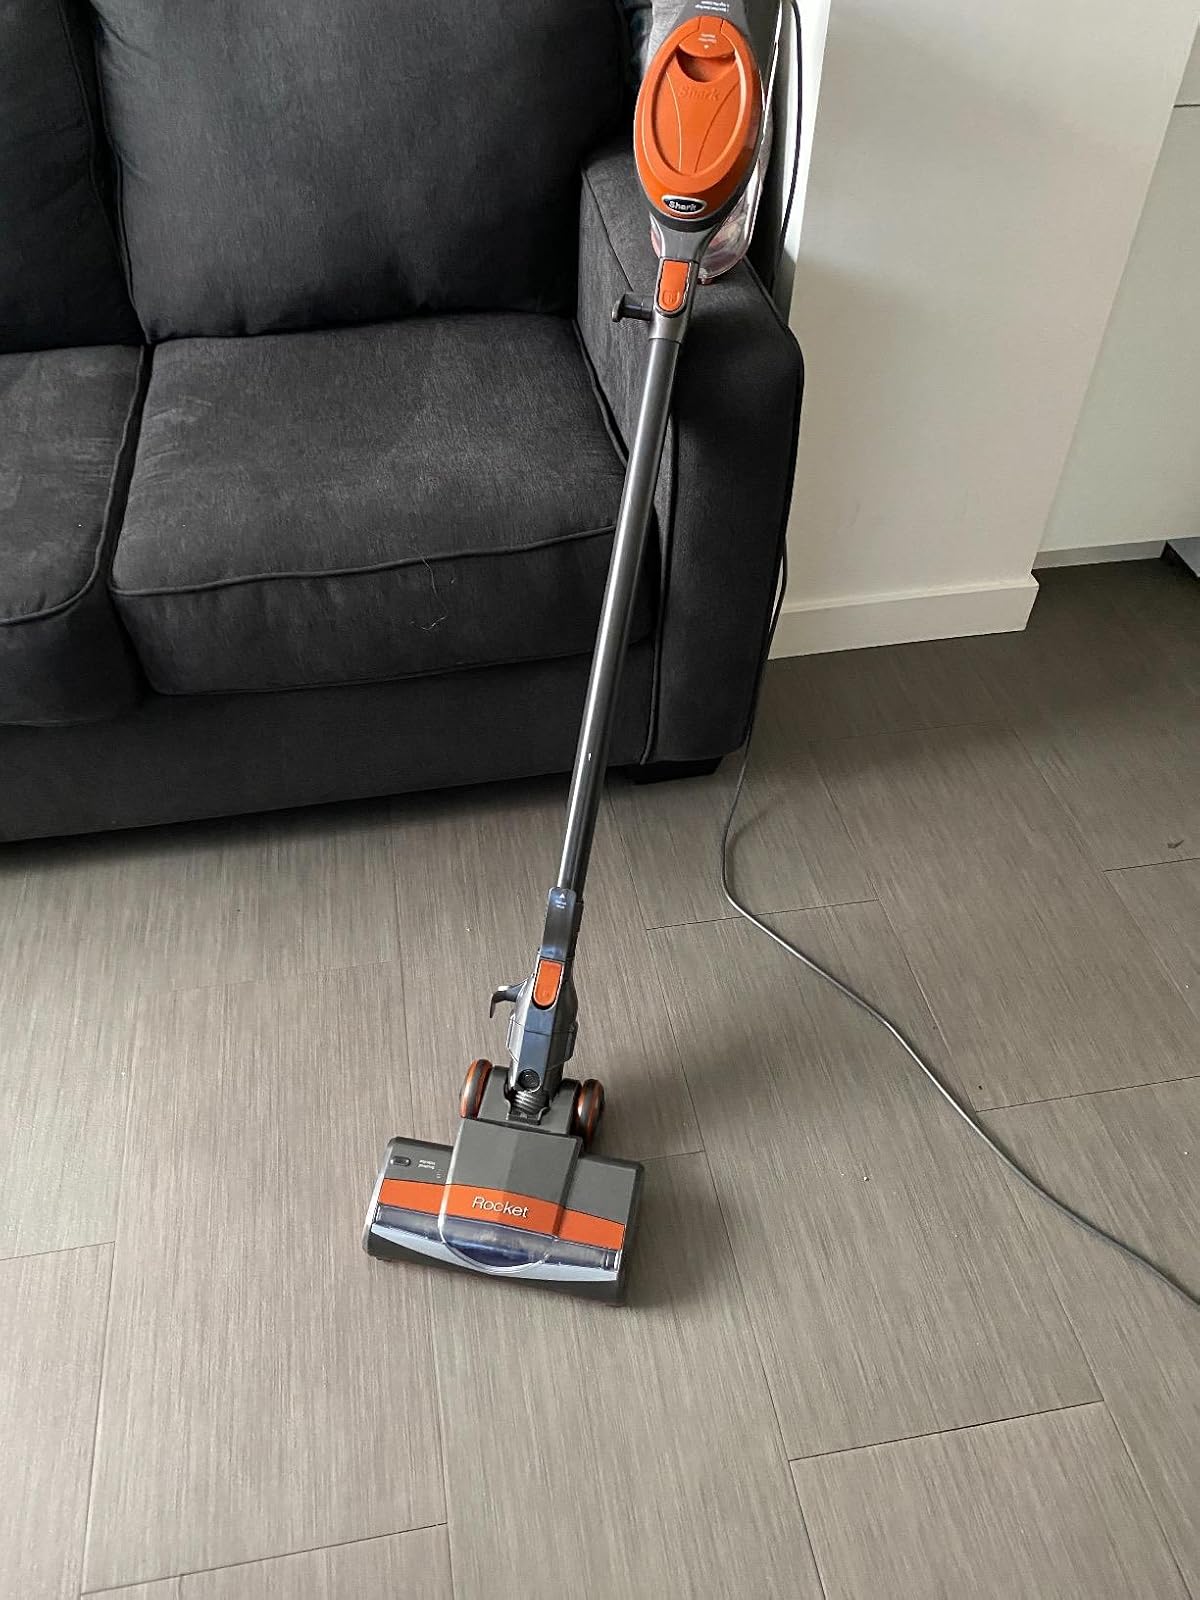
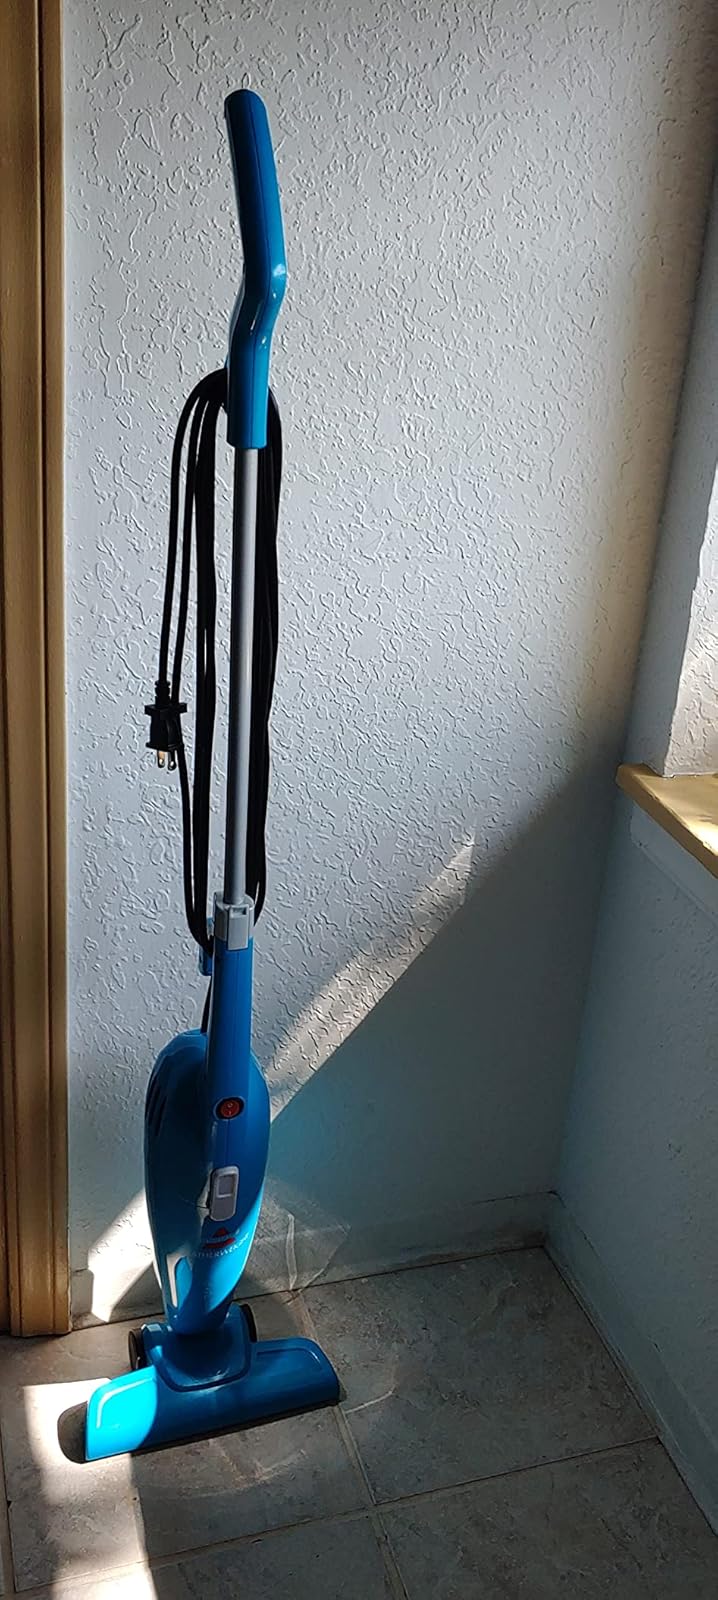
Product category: items_vacuum
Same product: no